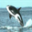
Label: whale